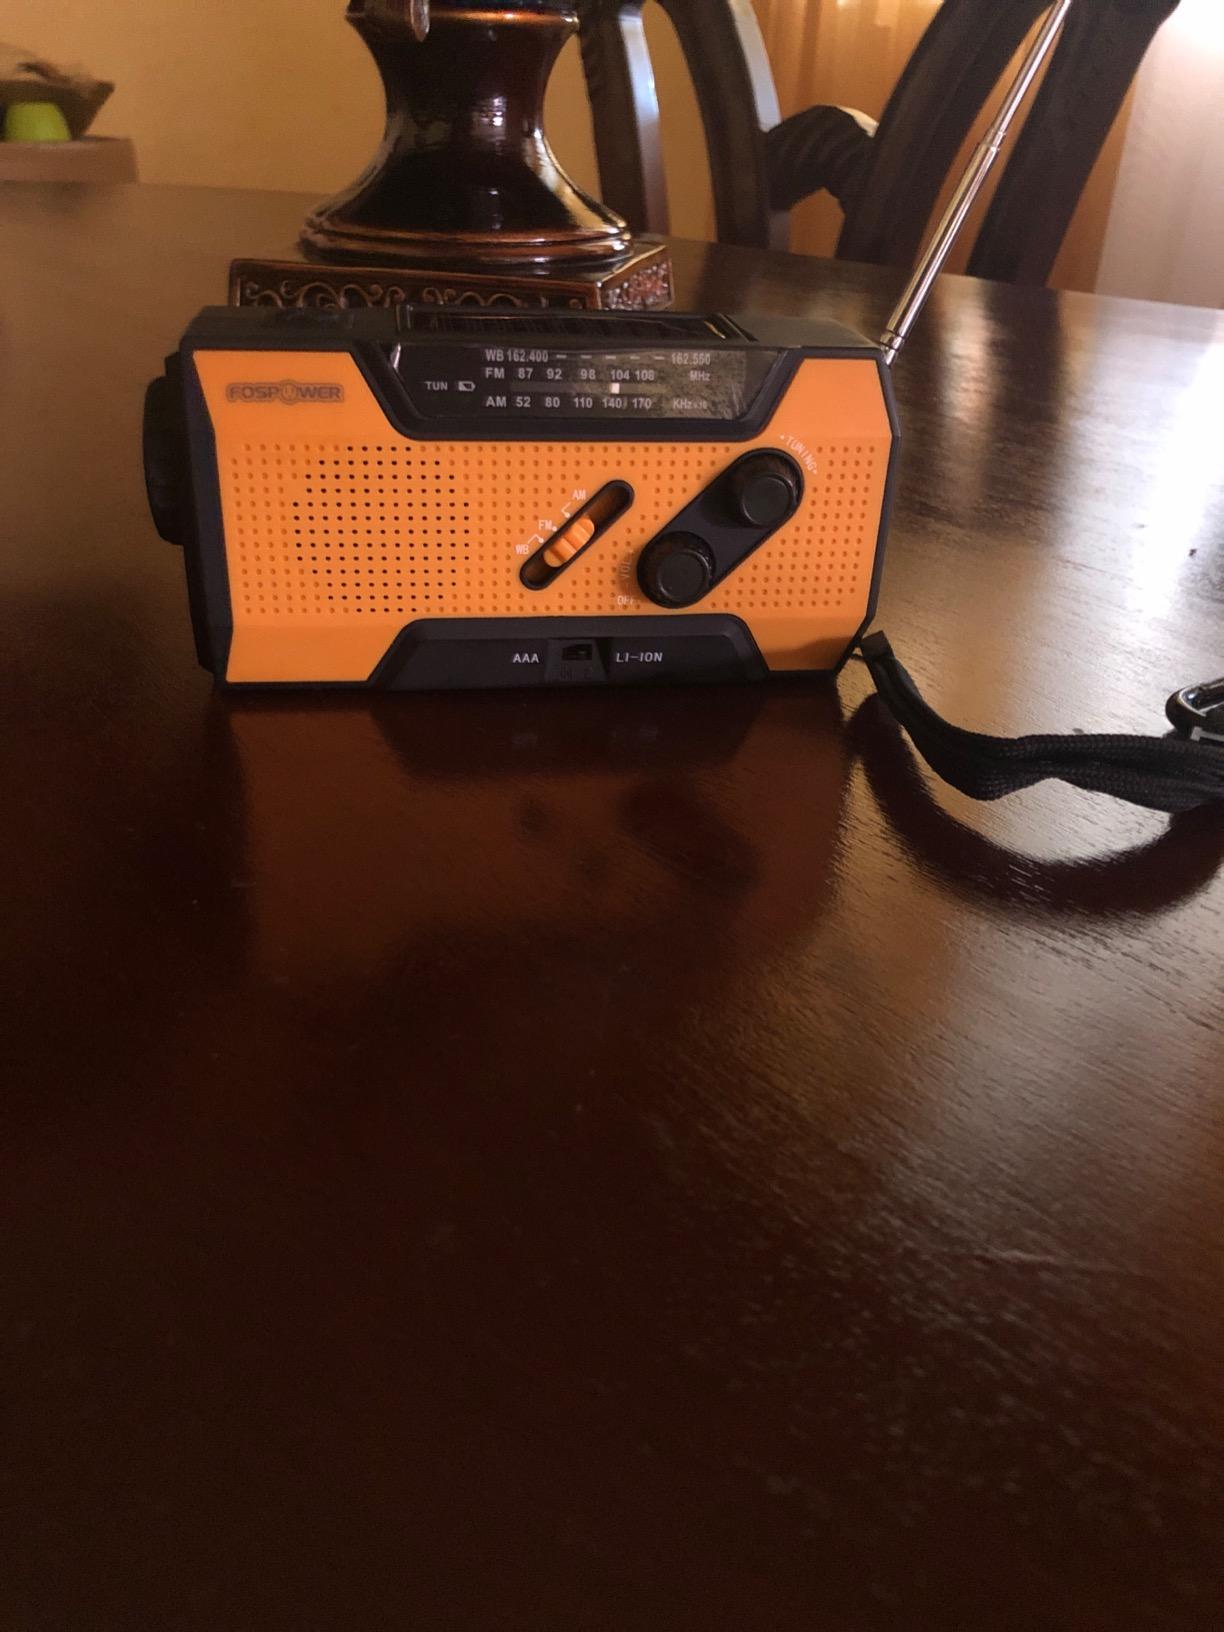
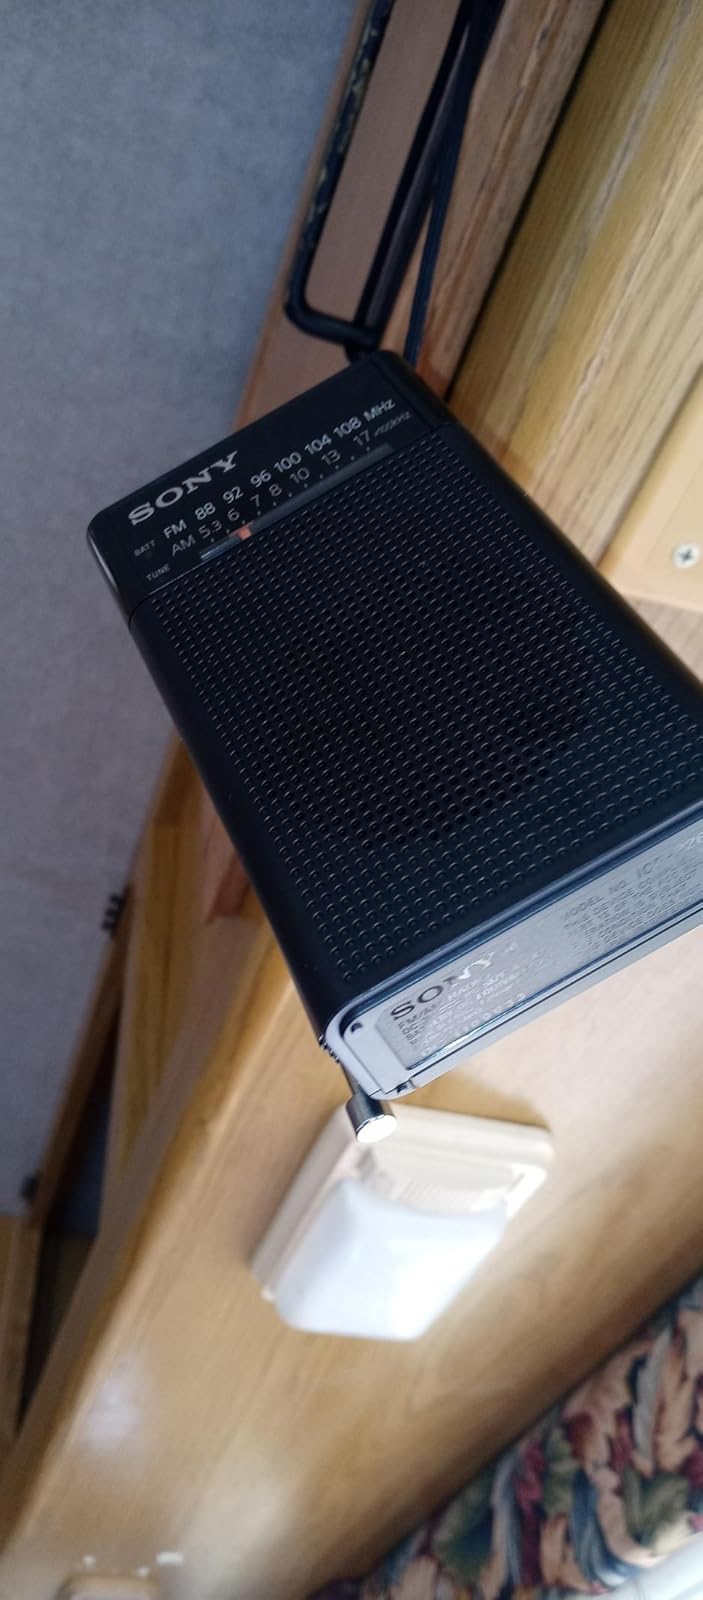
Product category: radio
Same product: no